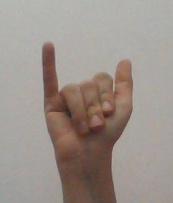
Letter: ya